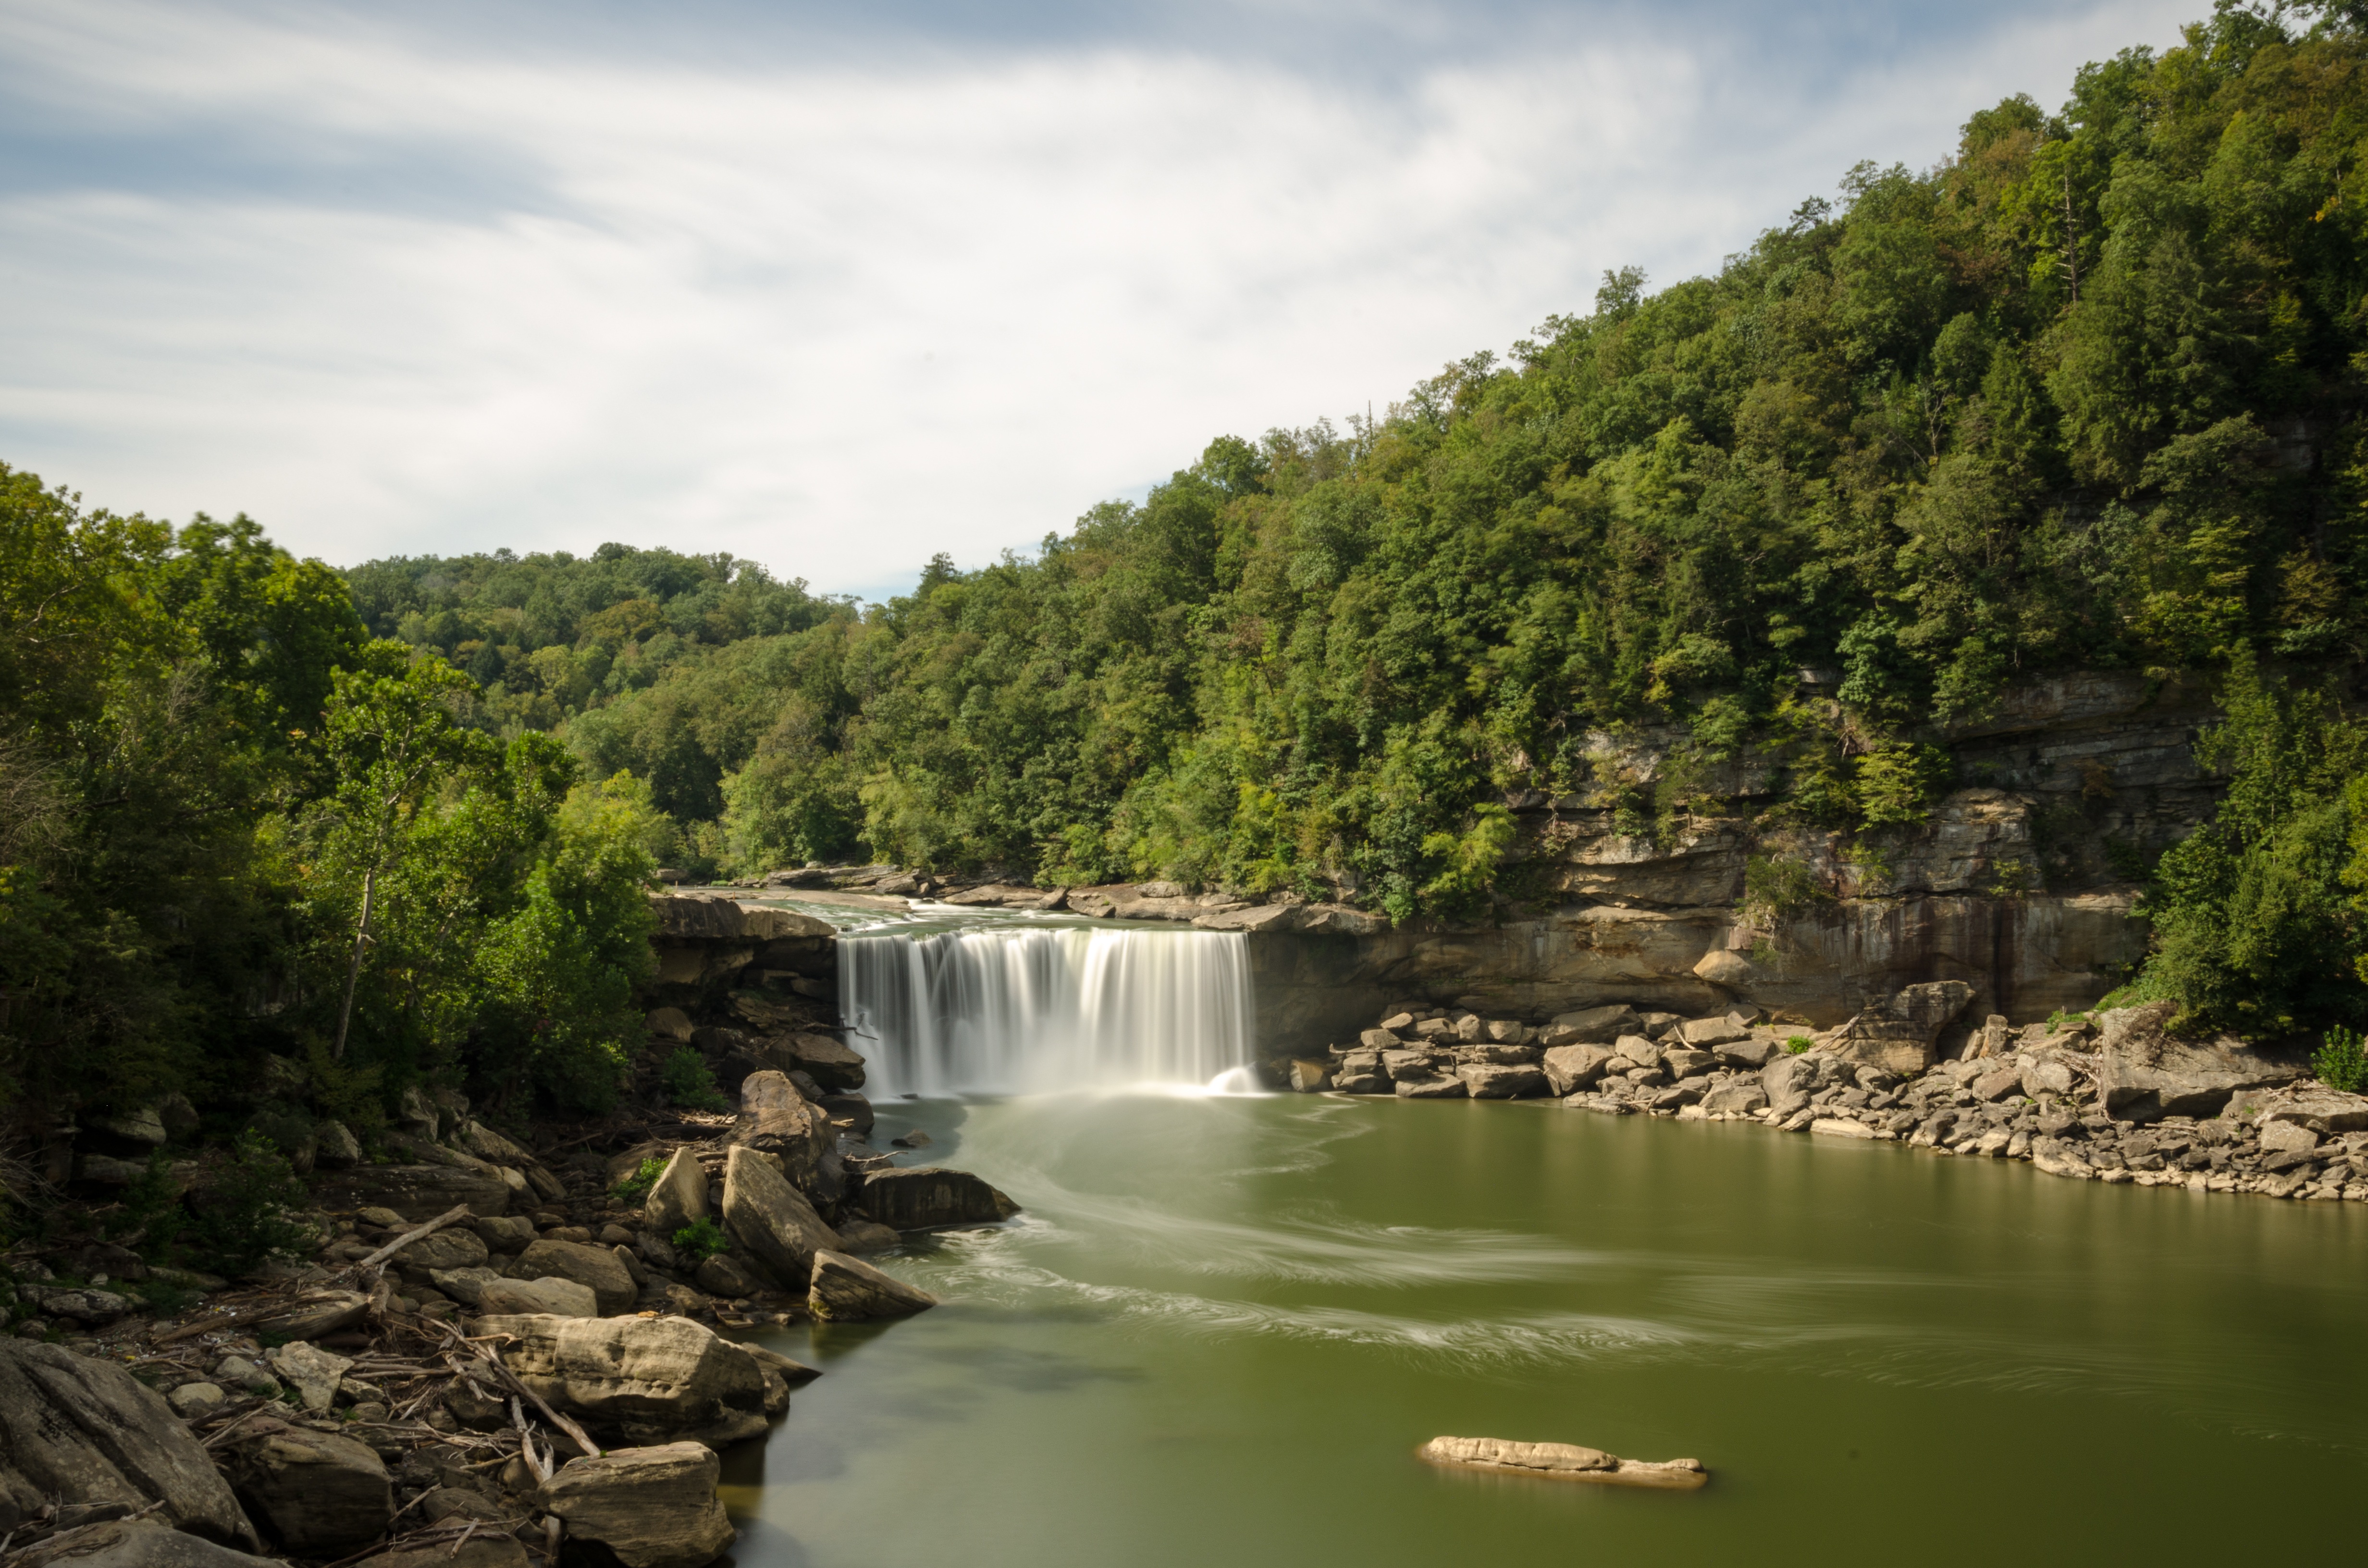
landscape, water, nature, forest, waterfall, lake, river, stream, jungle, spray, usa, america, reservoir, body of water, trees, water feature, kentucky, cumberland if, cumberland river